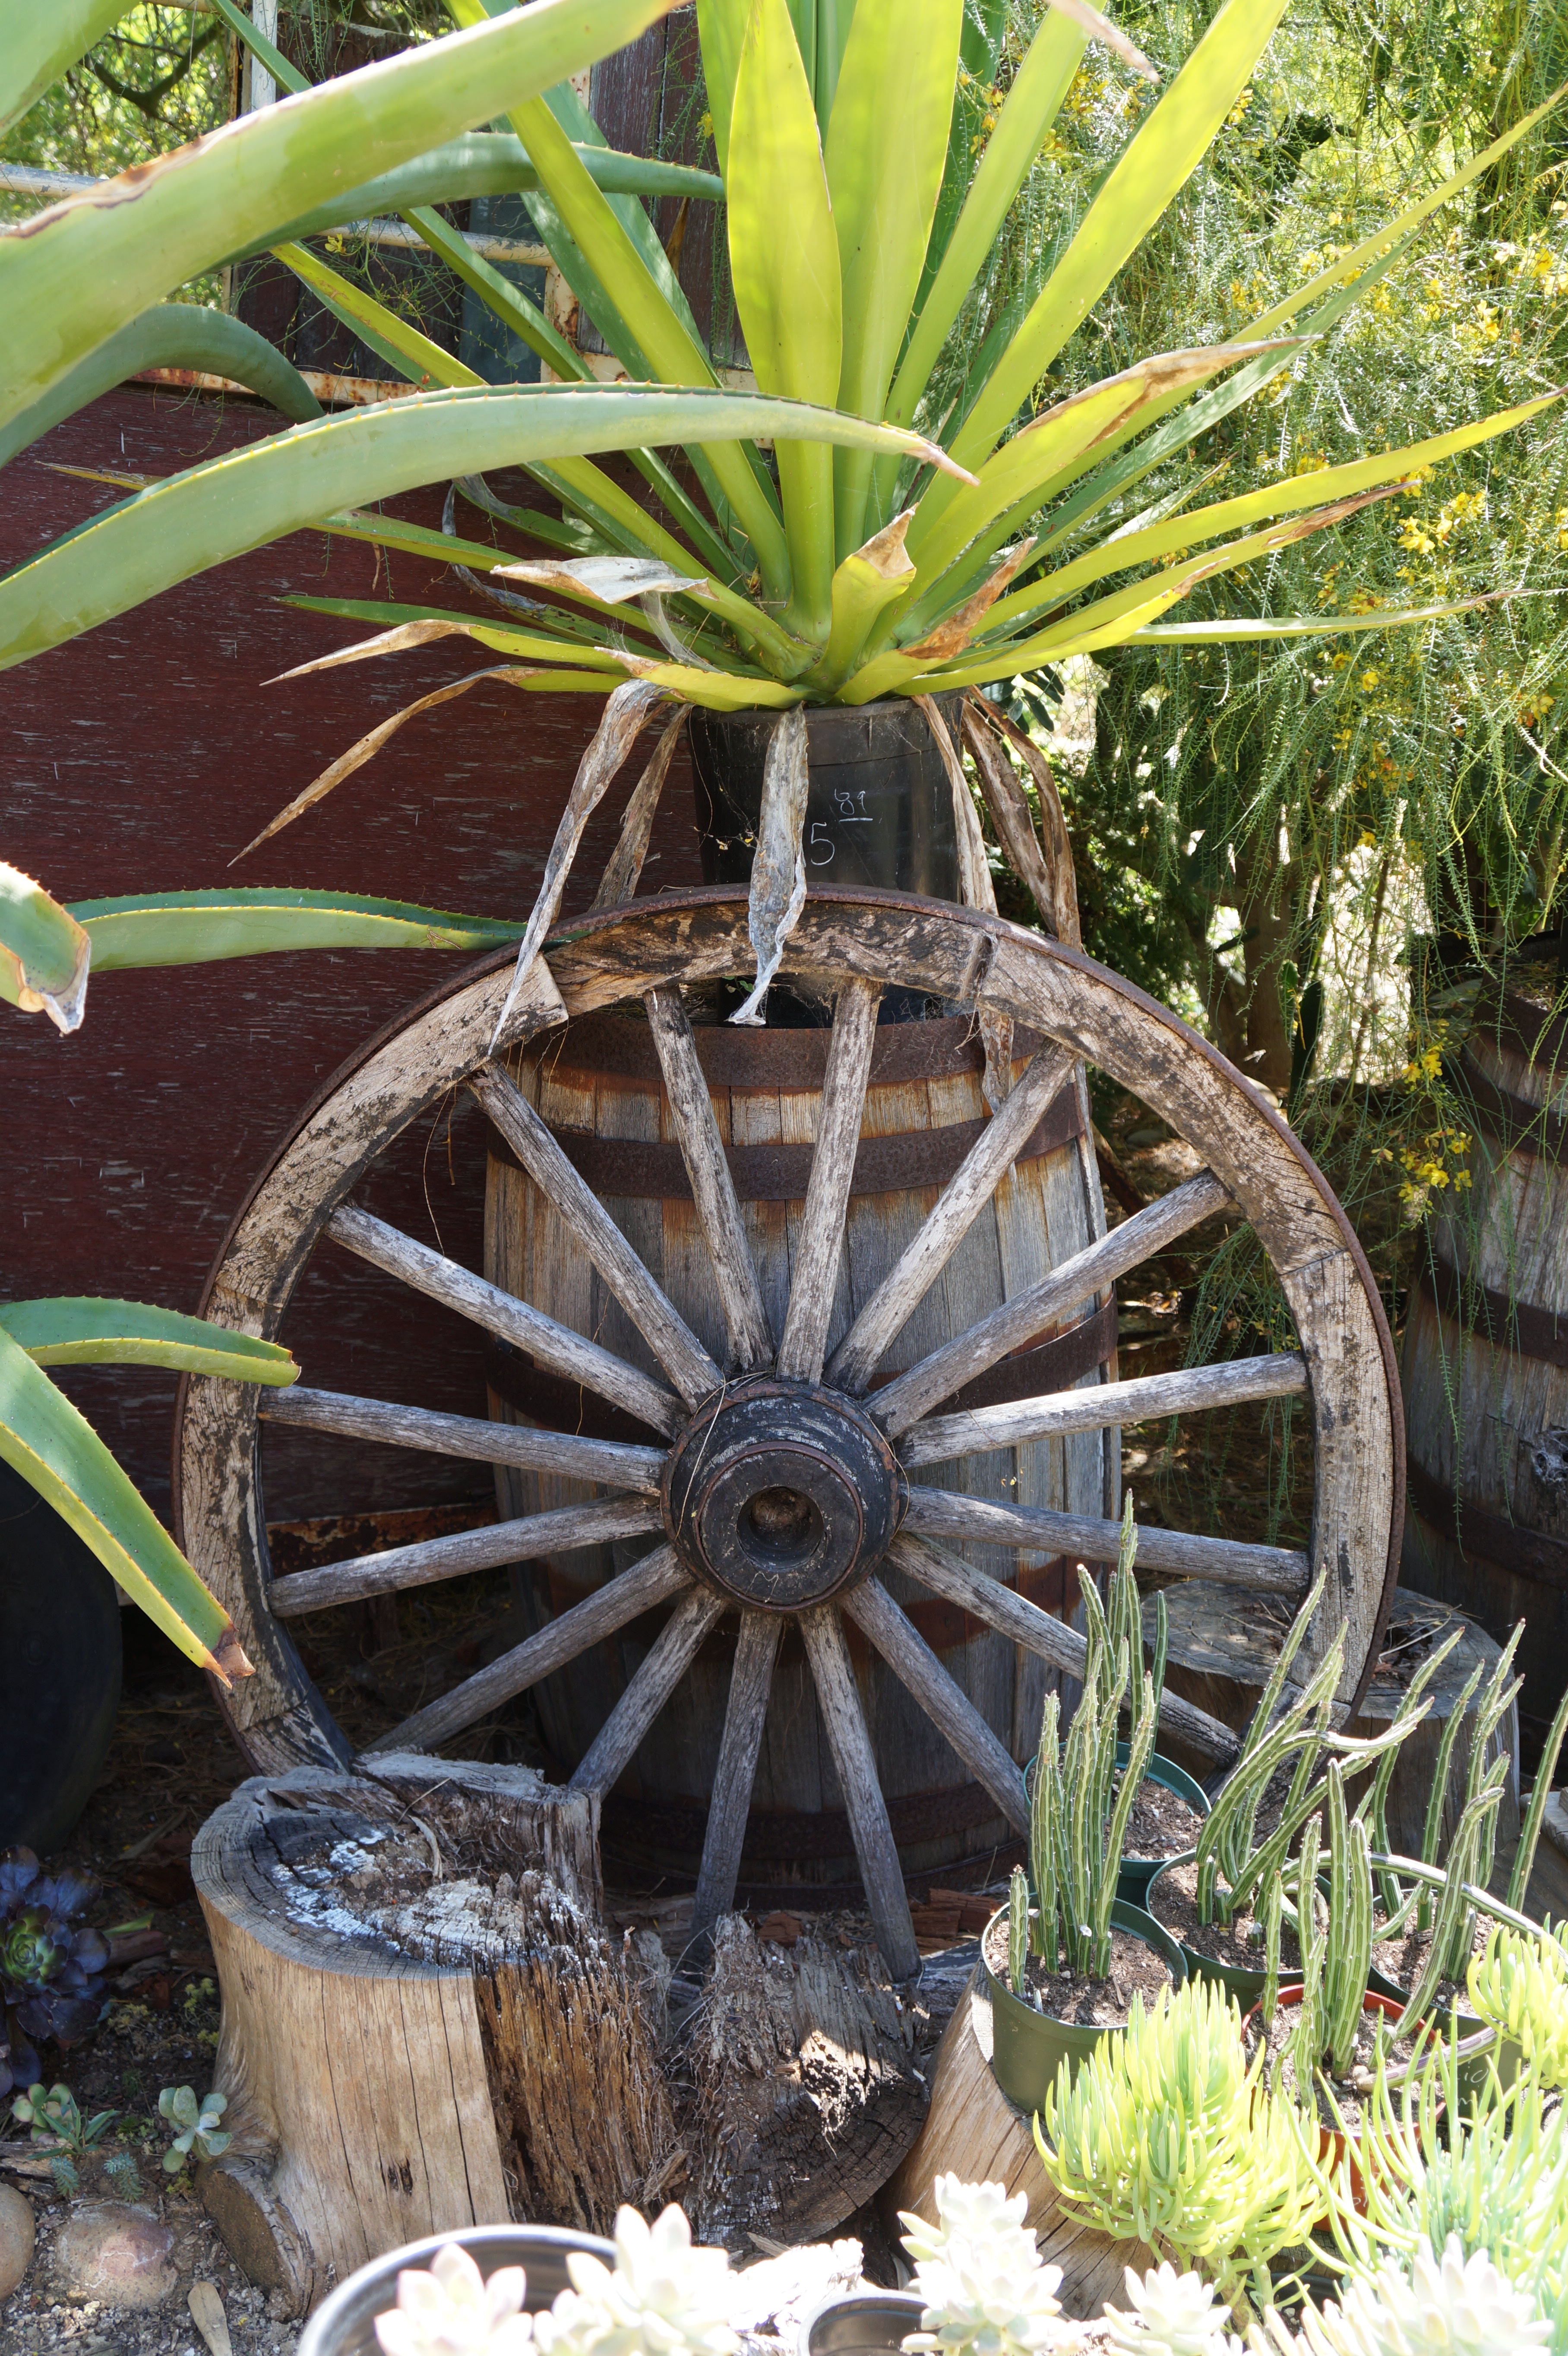
tree, nature, grass, growth, plant, vintage, wheel, stem, sunlight, leaf, flower, summer, environment, food, green, herb, produce, dirt, natural, soil, botany, garden, flora, plants, freshness, outdoors, gardening, bright, growing, flowering plant, land plant, arecales, palm family